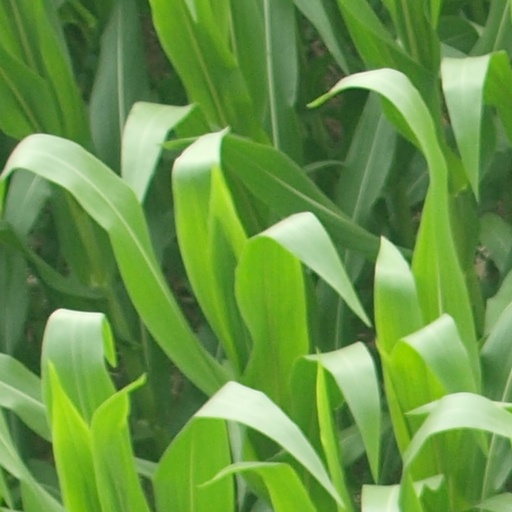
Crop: maize; corn